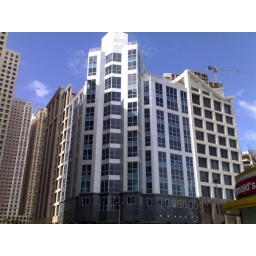
A new office building located in Eastwood City, Libis, Quezon City